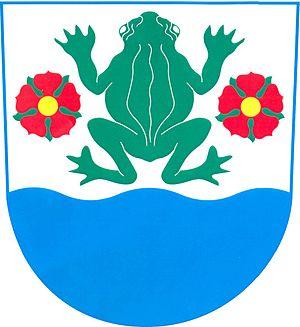
Žabovřesky est une commune du district de České Budějovice, dans la région de Bohême-du-Sud, en République tchèque. Sa population s'élevait à 419 habitants en 2020.